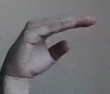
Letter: jeem